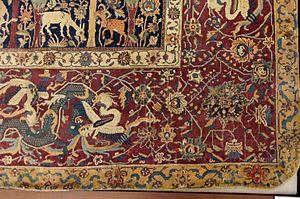
Le tapis persan est un élément essentiel et une des manifestations les plus distinguées de la culture et de l'art persans, dont les origines remontent à l'âge du bronze.
Le tapis de Mantes est une œuvre d'art safavide, attribuée à l'Iran de la seconde moitié du XVIᵉ siècle et conservée au musée du Louvre, à Paris, dans le département des arts de l'Islam. De très grande taille, il a été découvert dans la collégiale de Mantes en 1912 et acquis moins d'un an plus tard par le musée, en 1913. Il est réalisé en laine, avec un nœud asymétrique.
L’appellation art safavide regroupe la production artistique qui a eu lieu en Perse durant la dynastie éponyme, entre 1501 et 1722. Elle marque un apogée dans l’art du livre et de l’architecture persans alors que les arts mineurs tels que la céramique, l’art du métal ou le verre ont plus ou moins tendance à péricliter. Bien que nourri de culture persane, l’art safavide est fortement influencé par les cultures turkmène, chinoise, ottomane et occidentale.
Le département des arts de l'Islam du Louvre, formé en août 2003, regroupe les collections couvrant l'ensemble du monde islamique depuis l'hégire jusqu'au XIXᵉ siècle.